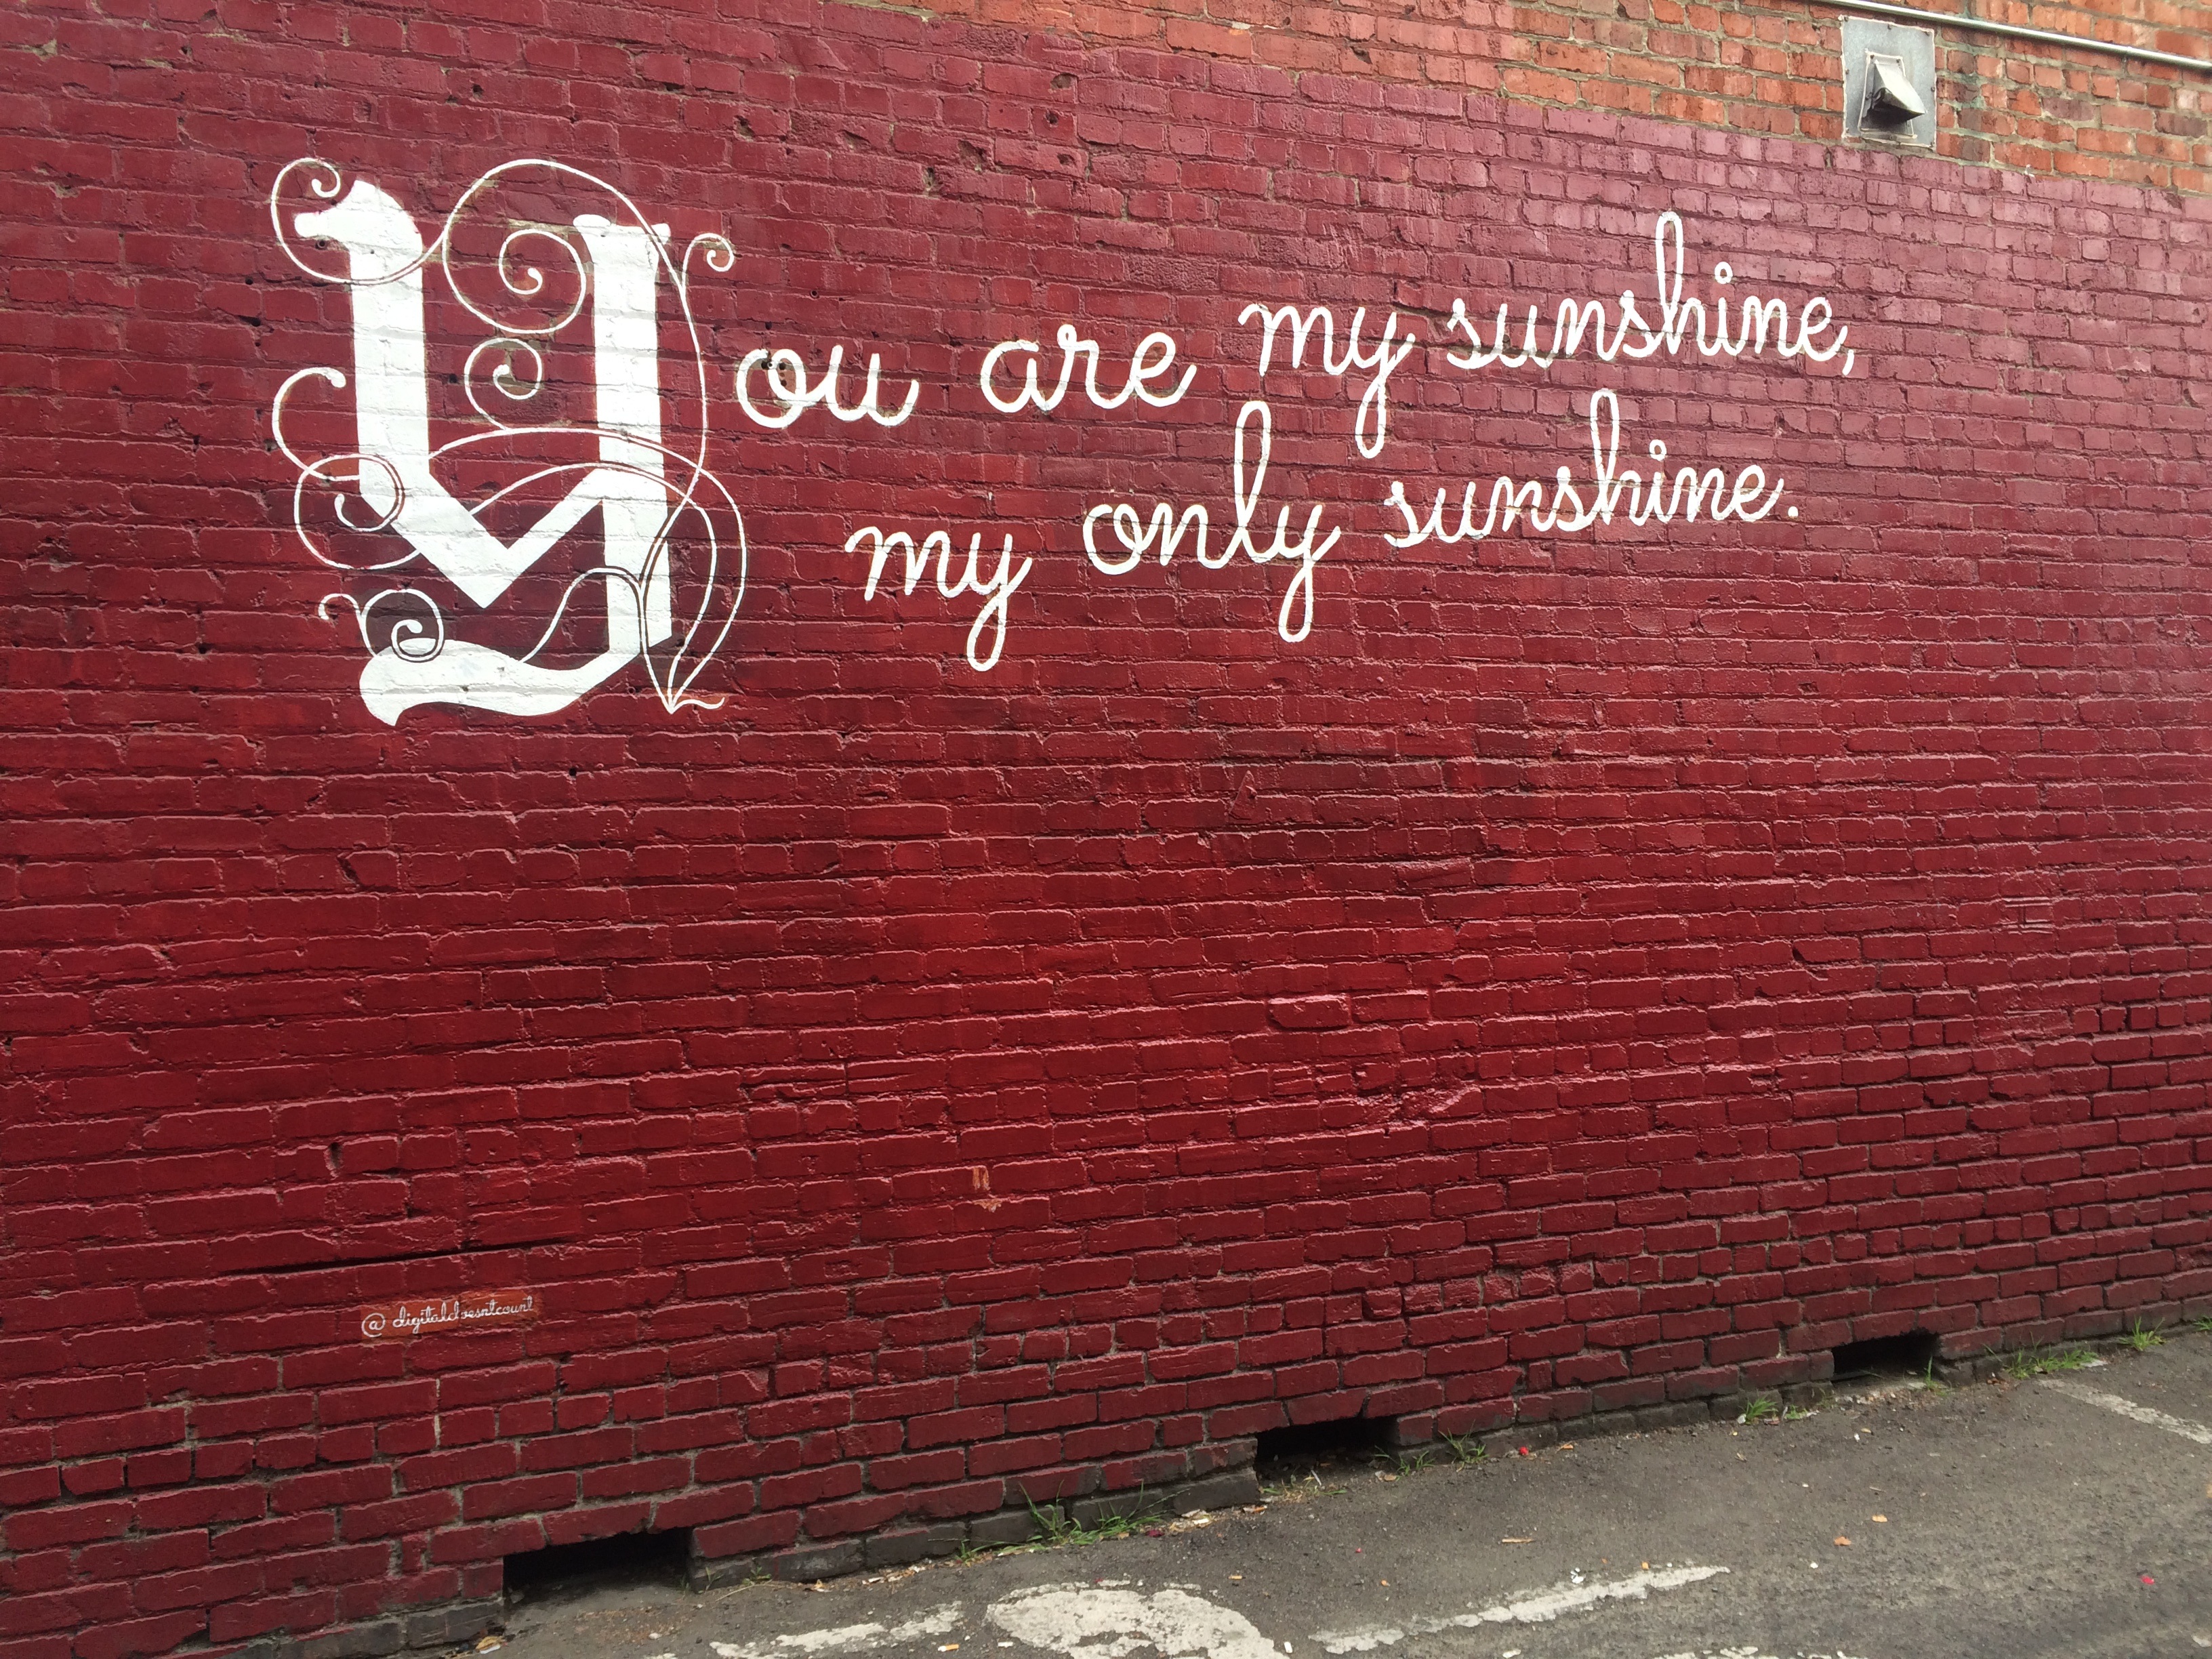
grungy, white, street, texture, city, urban, wall, sign, red, youth, spray, color, artistic, paint, grunge, exterior, black, colorful, yellow, brick, graffiti, signage, modern, concrete, artwork, street art, art, vandalism, drawing, creativity, design, cool, text, tag, culture, backdrop, quote, vandal